List of Australia men's international soccer players

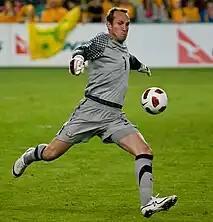
A man in a grey football kit in the act of kicking a ball.

The Australia men's national soccer team represents the country of Australia in international association football. It is fielded by Football Australia, the governing body of soccer in Australia, and competes as a member of the Asian Football Confederation (AFC), which encompasses the countries of Asia, having previously been a part of the Oceania Football Confederation (OFC), which encompasses the countries of Oceania. Australia competed in their first match on 17 June 1922, a 3–1 loss with New Zealand at Carisbrook Park.